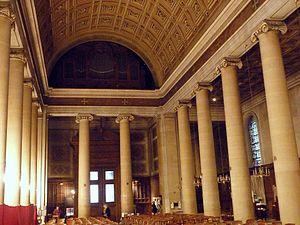
Nef de l'église Saint-Denys-du-Saint-Sacrement, construite en 1835, Paris (3e arrondissement).